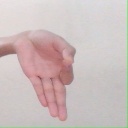
अक्षर: ज्ञ